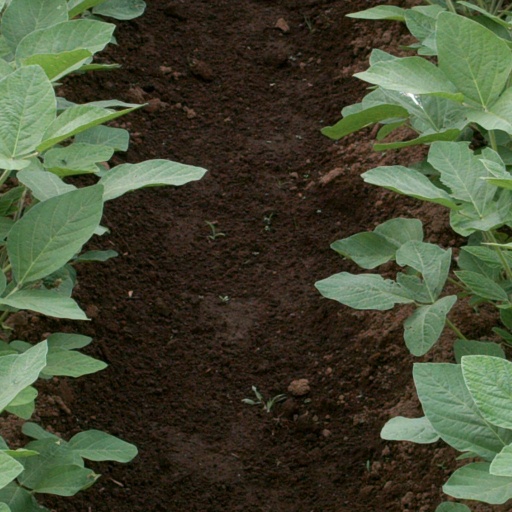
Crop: soybean